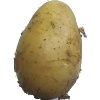
Label: white_potato